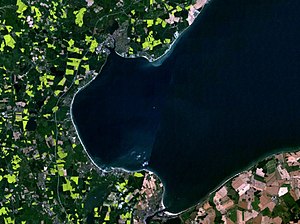
Lübeck Bugt
Lübeck Bugt set fra satellit
Lübeck Bugt er en bugt i Østersøens sydvestlige ende. Den ligger ud for Mecklenburg-Vorpommern og Slesvig-Holsten i Tyskland.